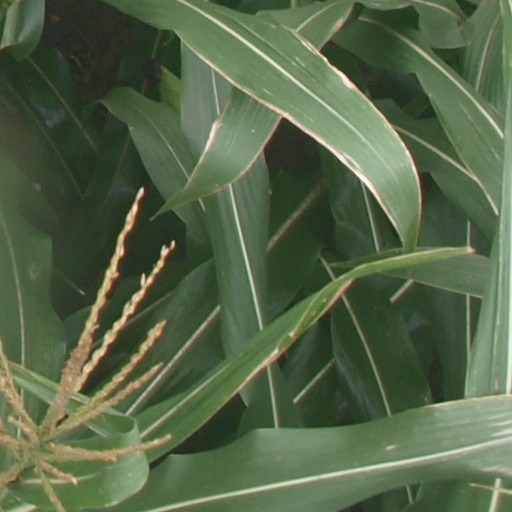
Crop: maize; corn